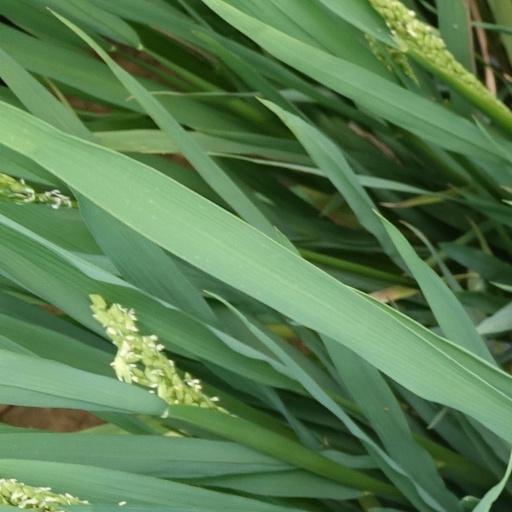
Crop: rice